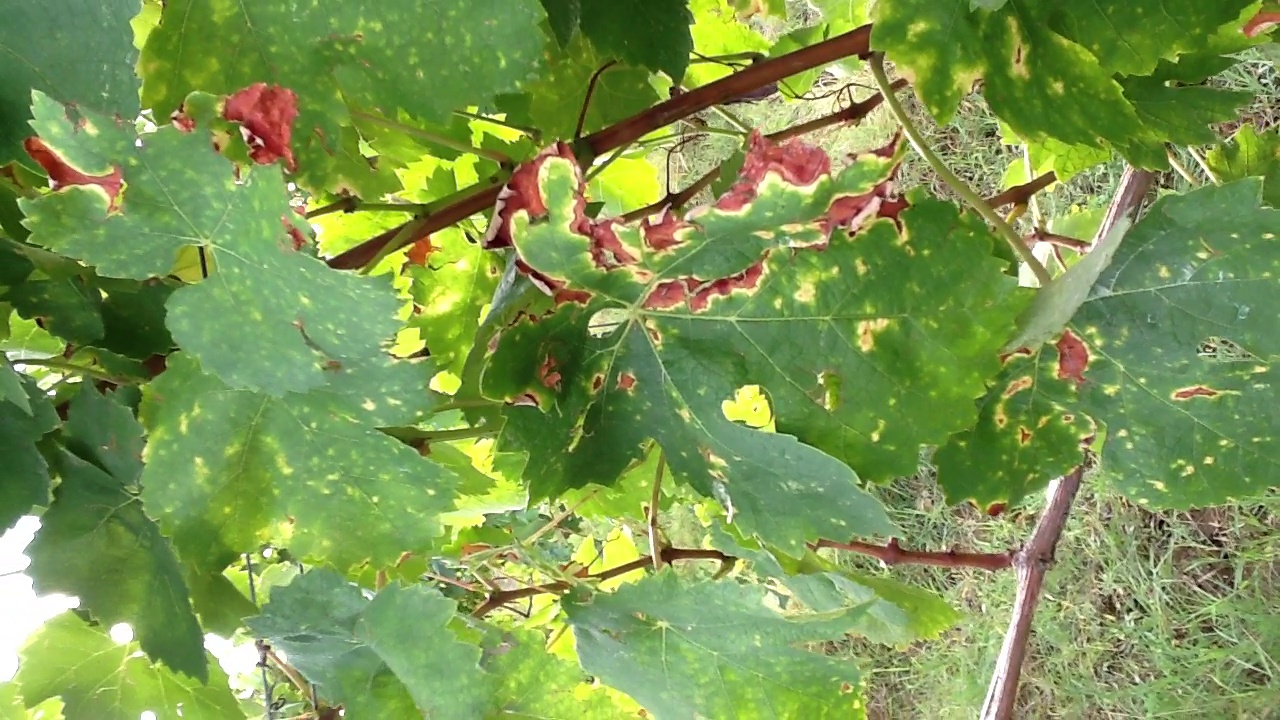
Label: esca